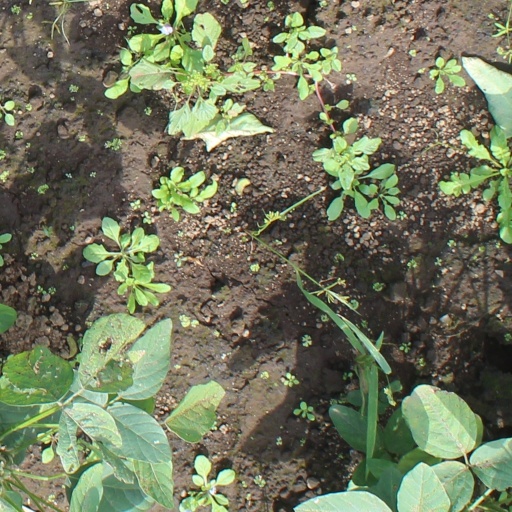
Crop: soybean